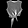
Label: T - shirt / top